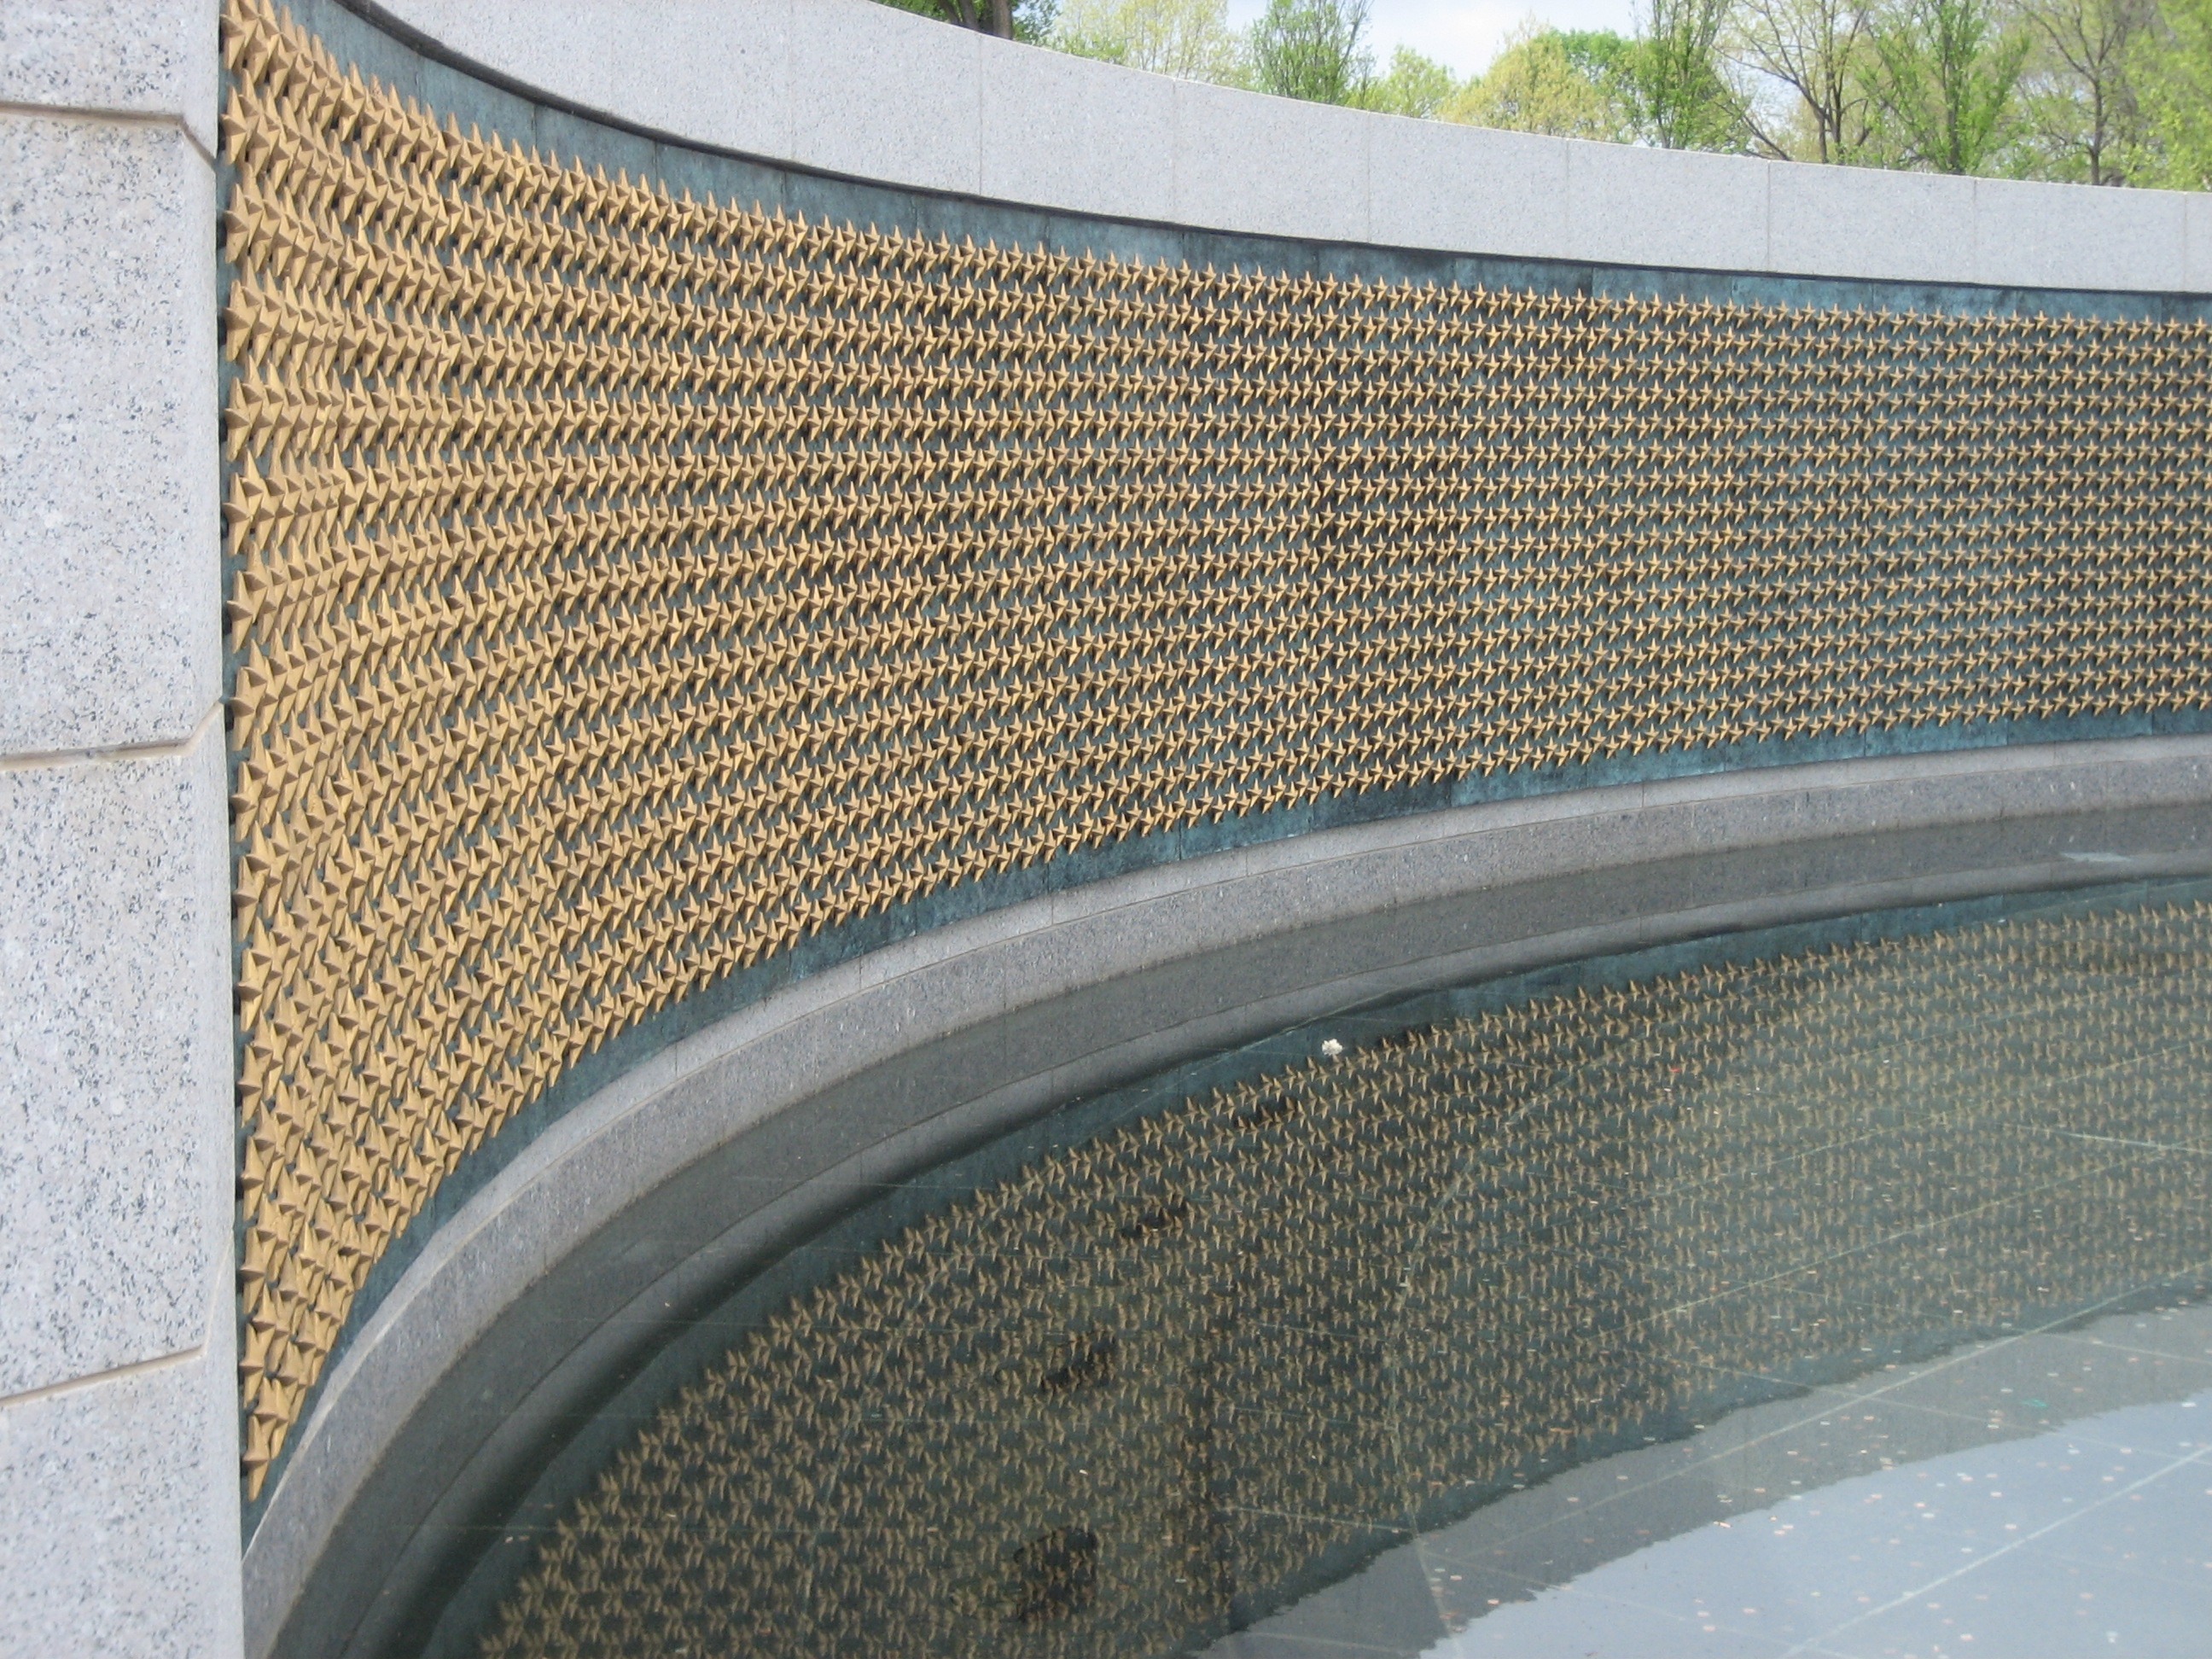
roof, material, war, memories, honor, washington dc, world war ii memorial, automotive exterior, military service, carol colman